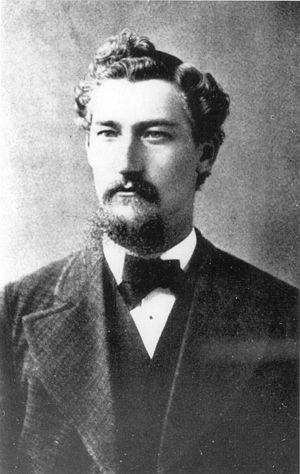
Karl Rüedi, né à Davos le 21 avril 1848 et mort à Arosa le 17 juin 1901, est un pneumologue suisse.